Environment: real
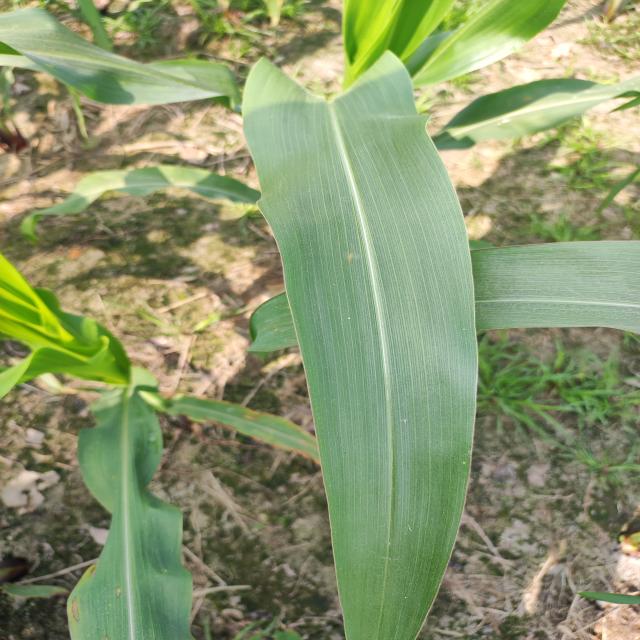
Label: healthy